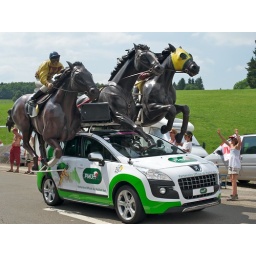
French horse race betting state monopoly, and sponsor of the green jersey (points) in the Tour de France.